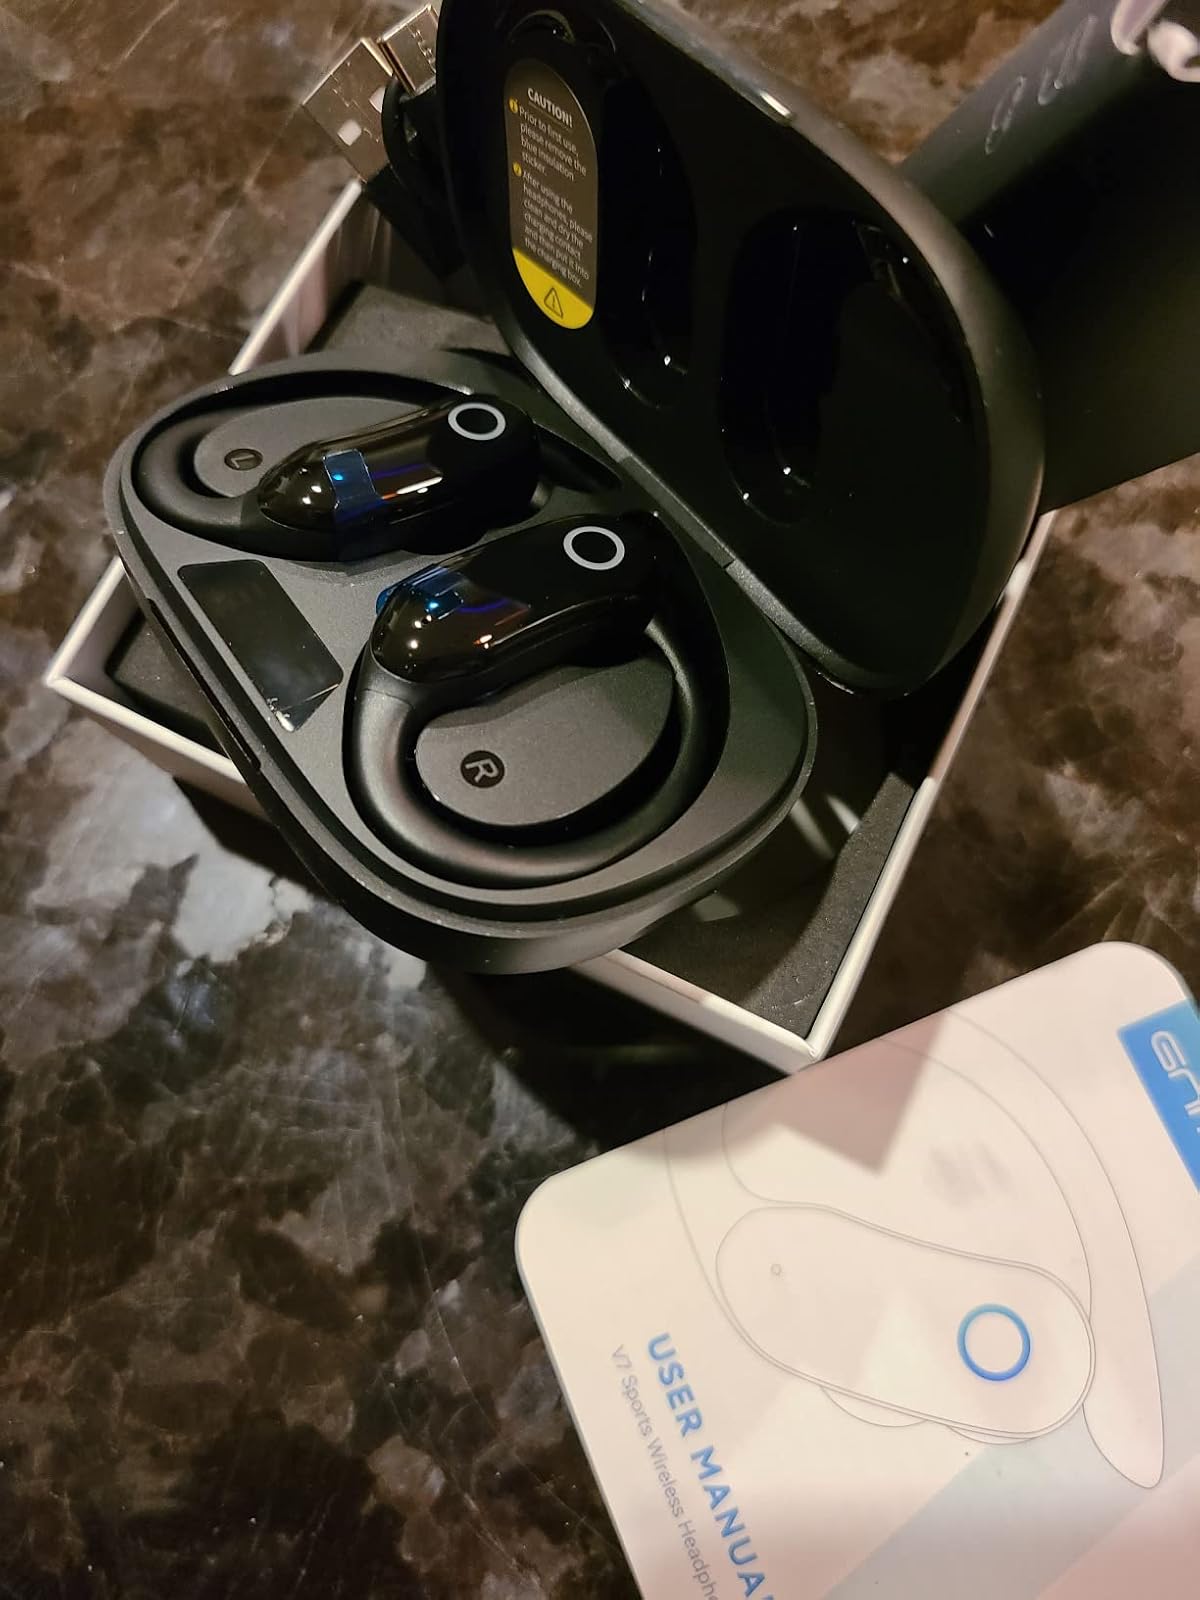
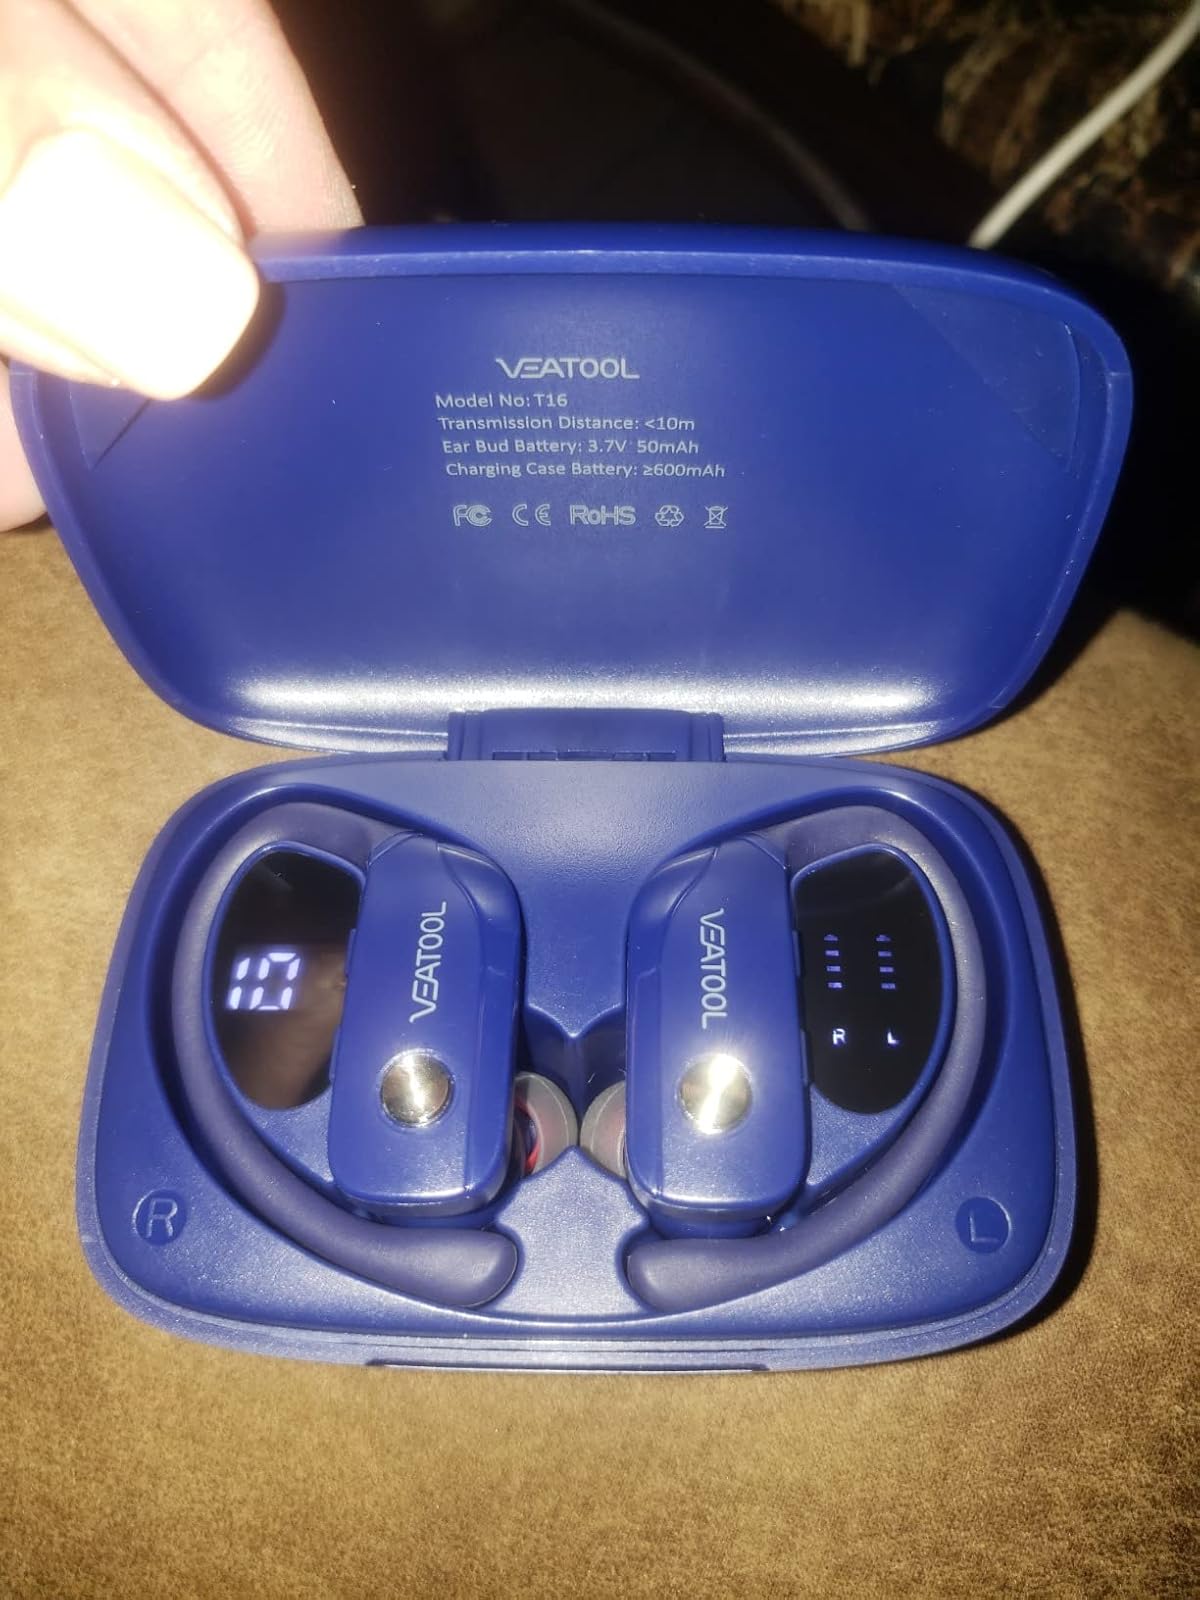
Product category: earbuds
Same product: no